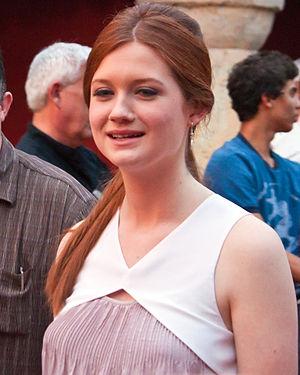
Bonnie Wright, née le 17 février 1991 à Londres en Angleterre, est une actrice, réalisatrice, productrice et scénariste britannique.